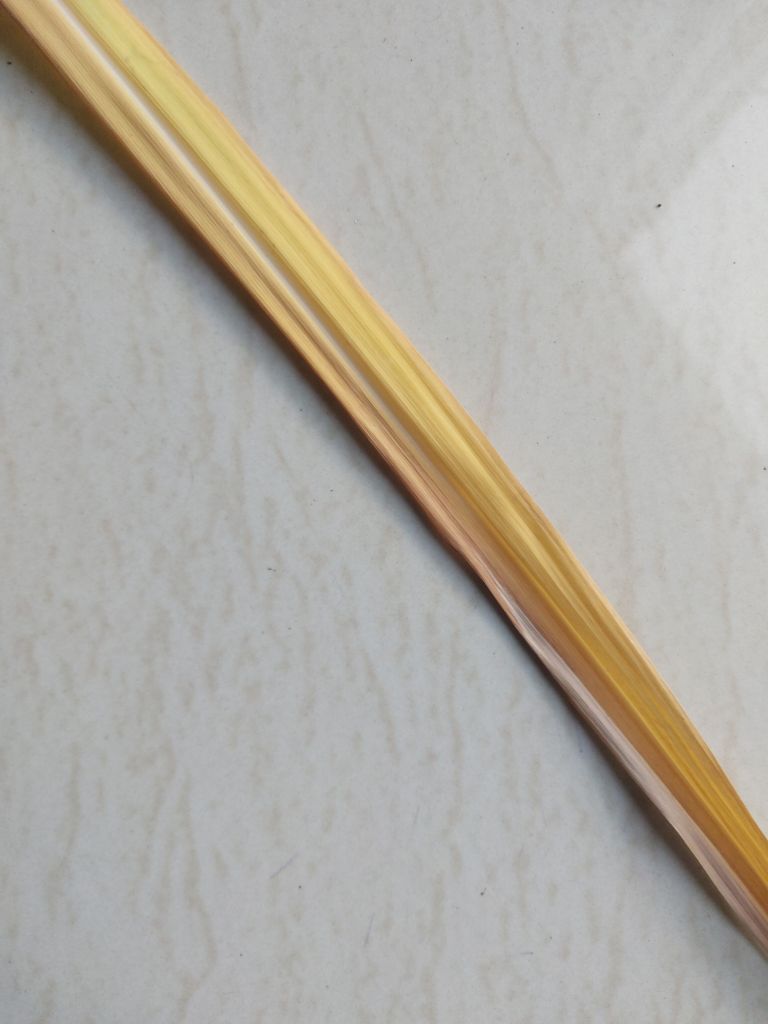
Label: Yellow Leaf